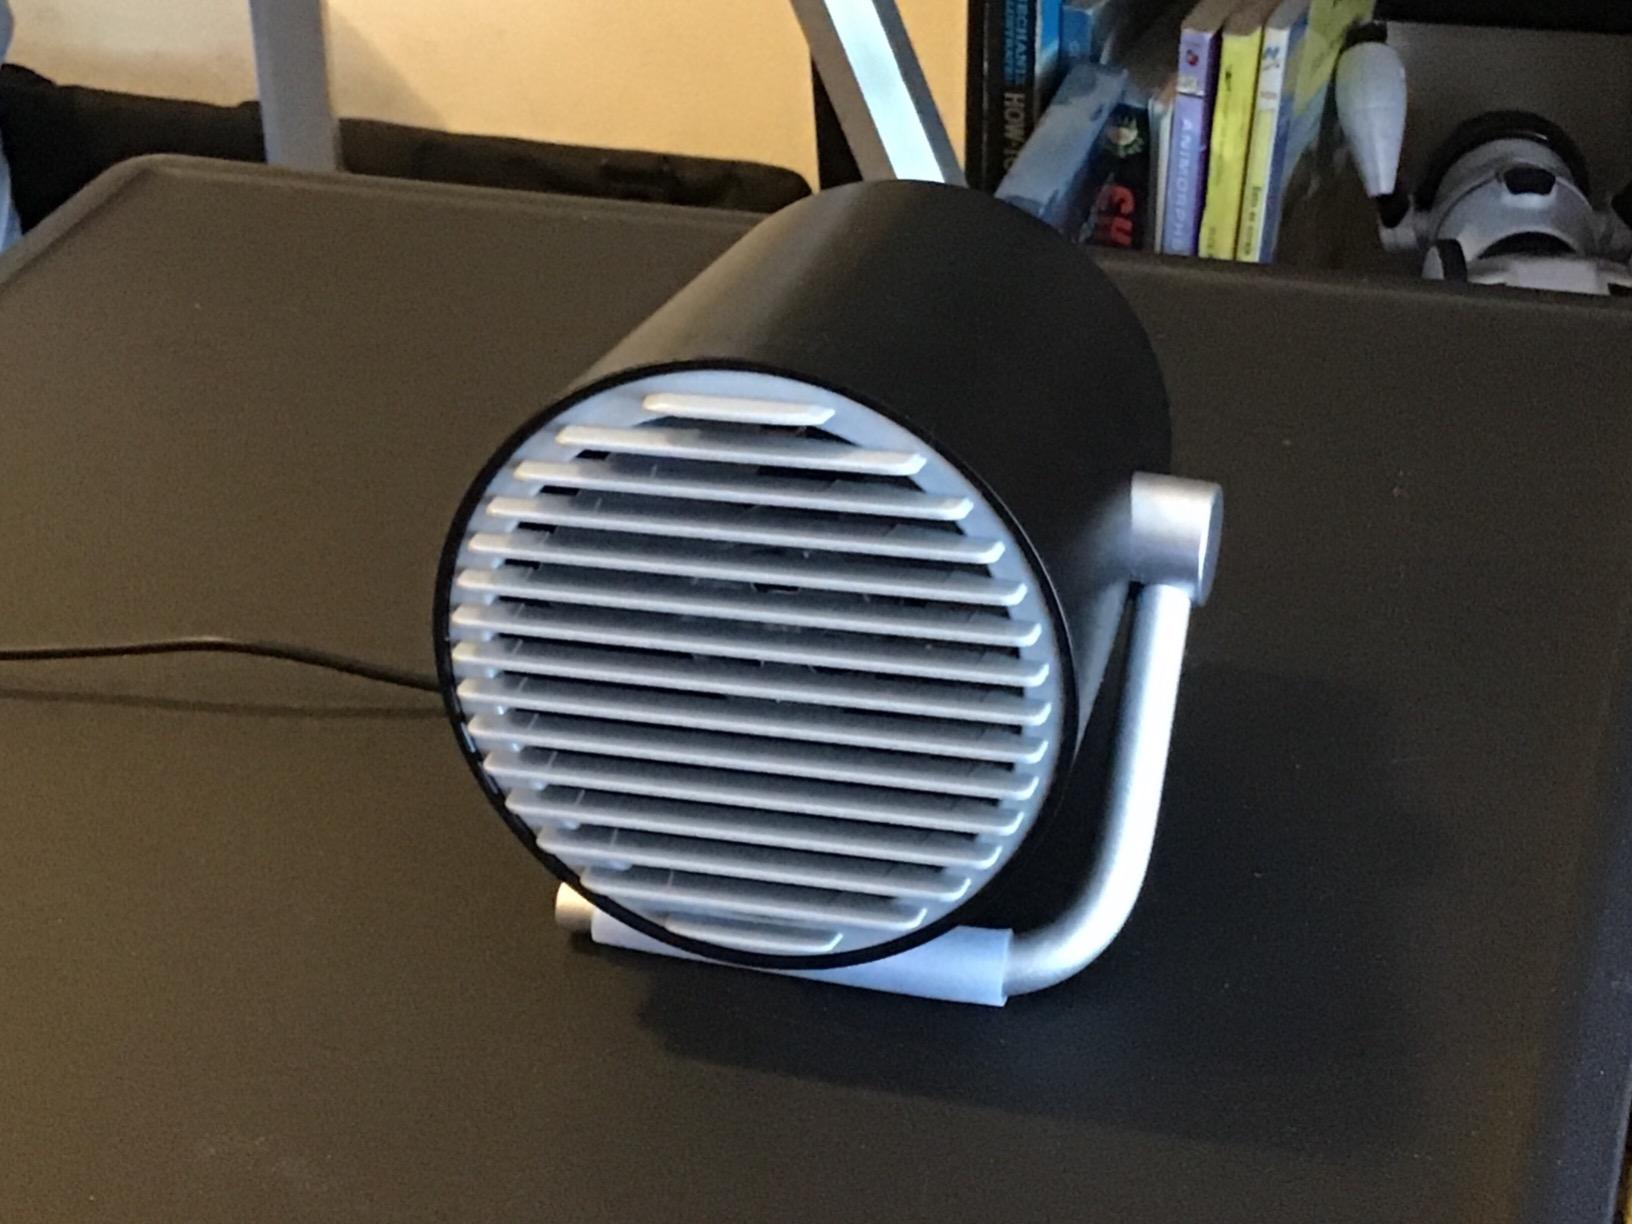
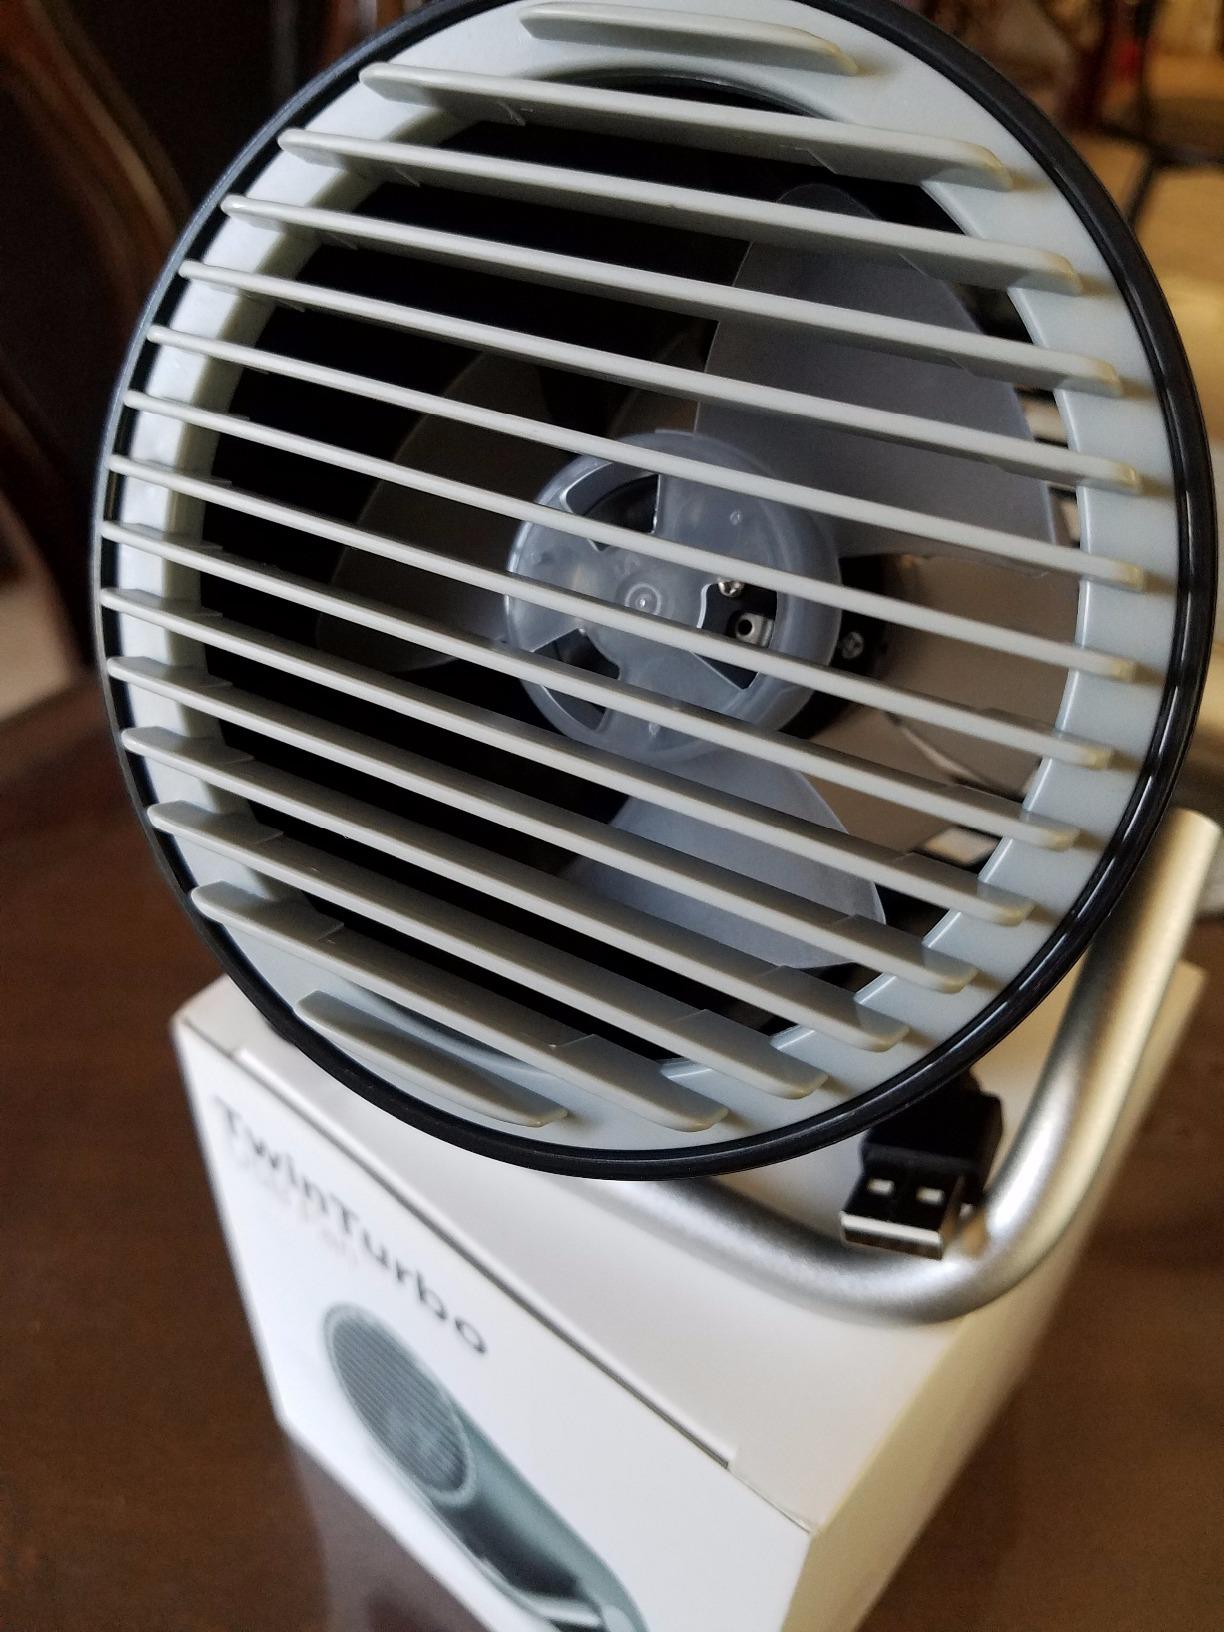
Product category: fan
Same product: yes